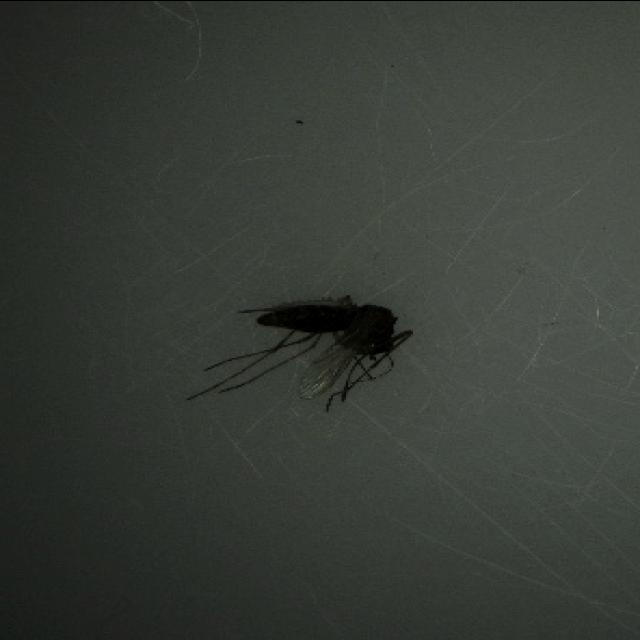
Species: culex_tritaeniorhynchus